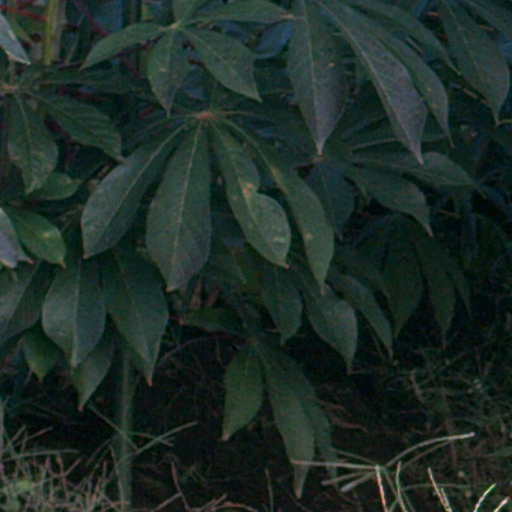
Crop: cassava